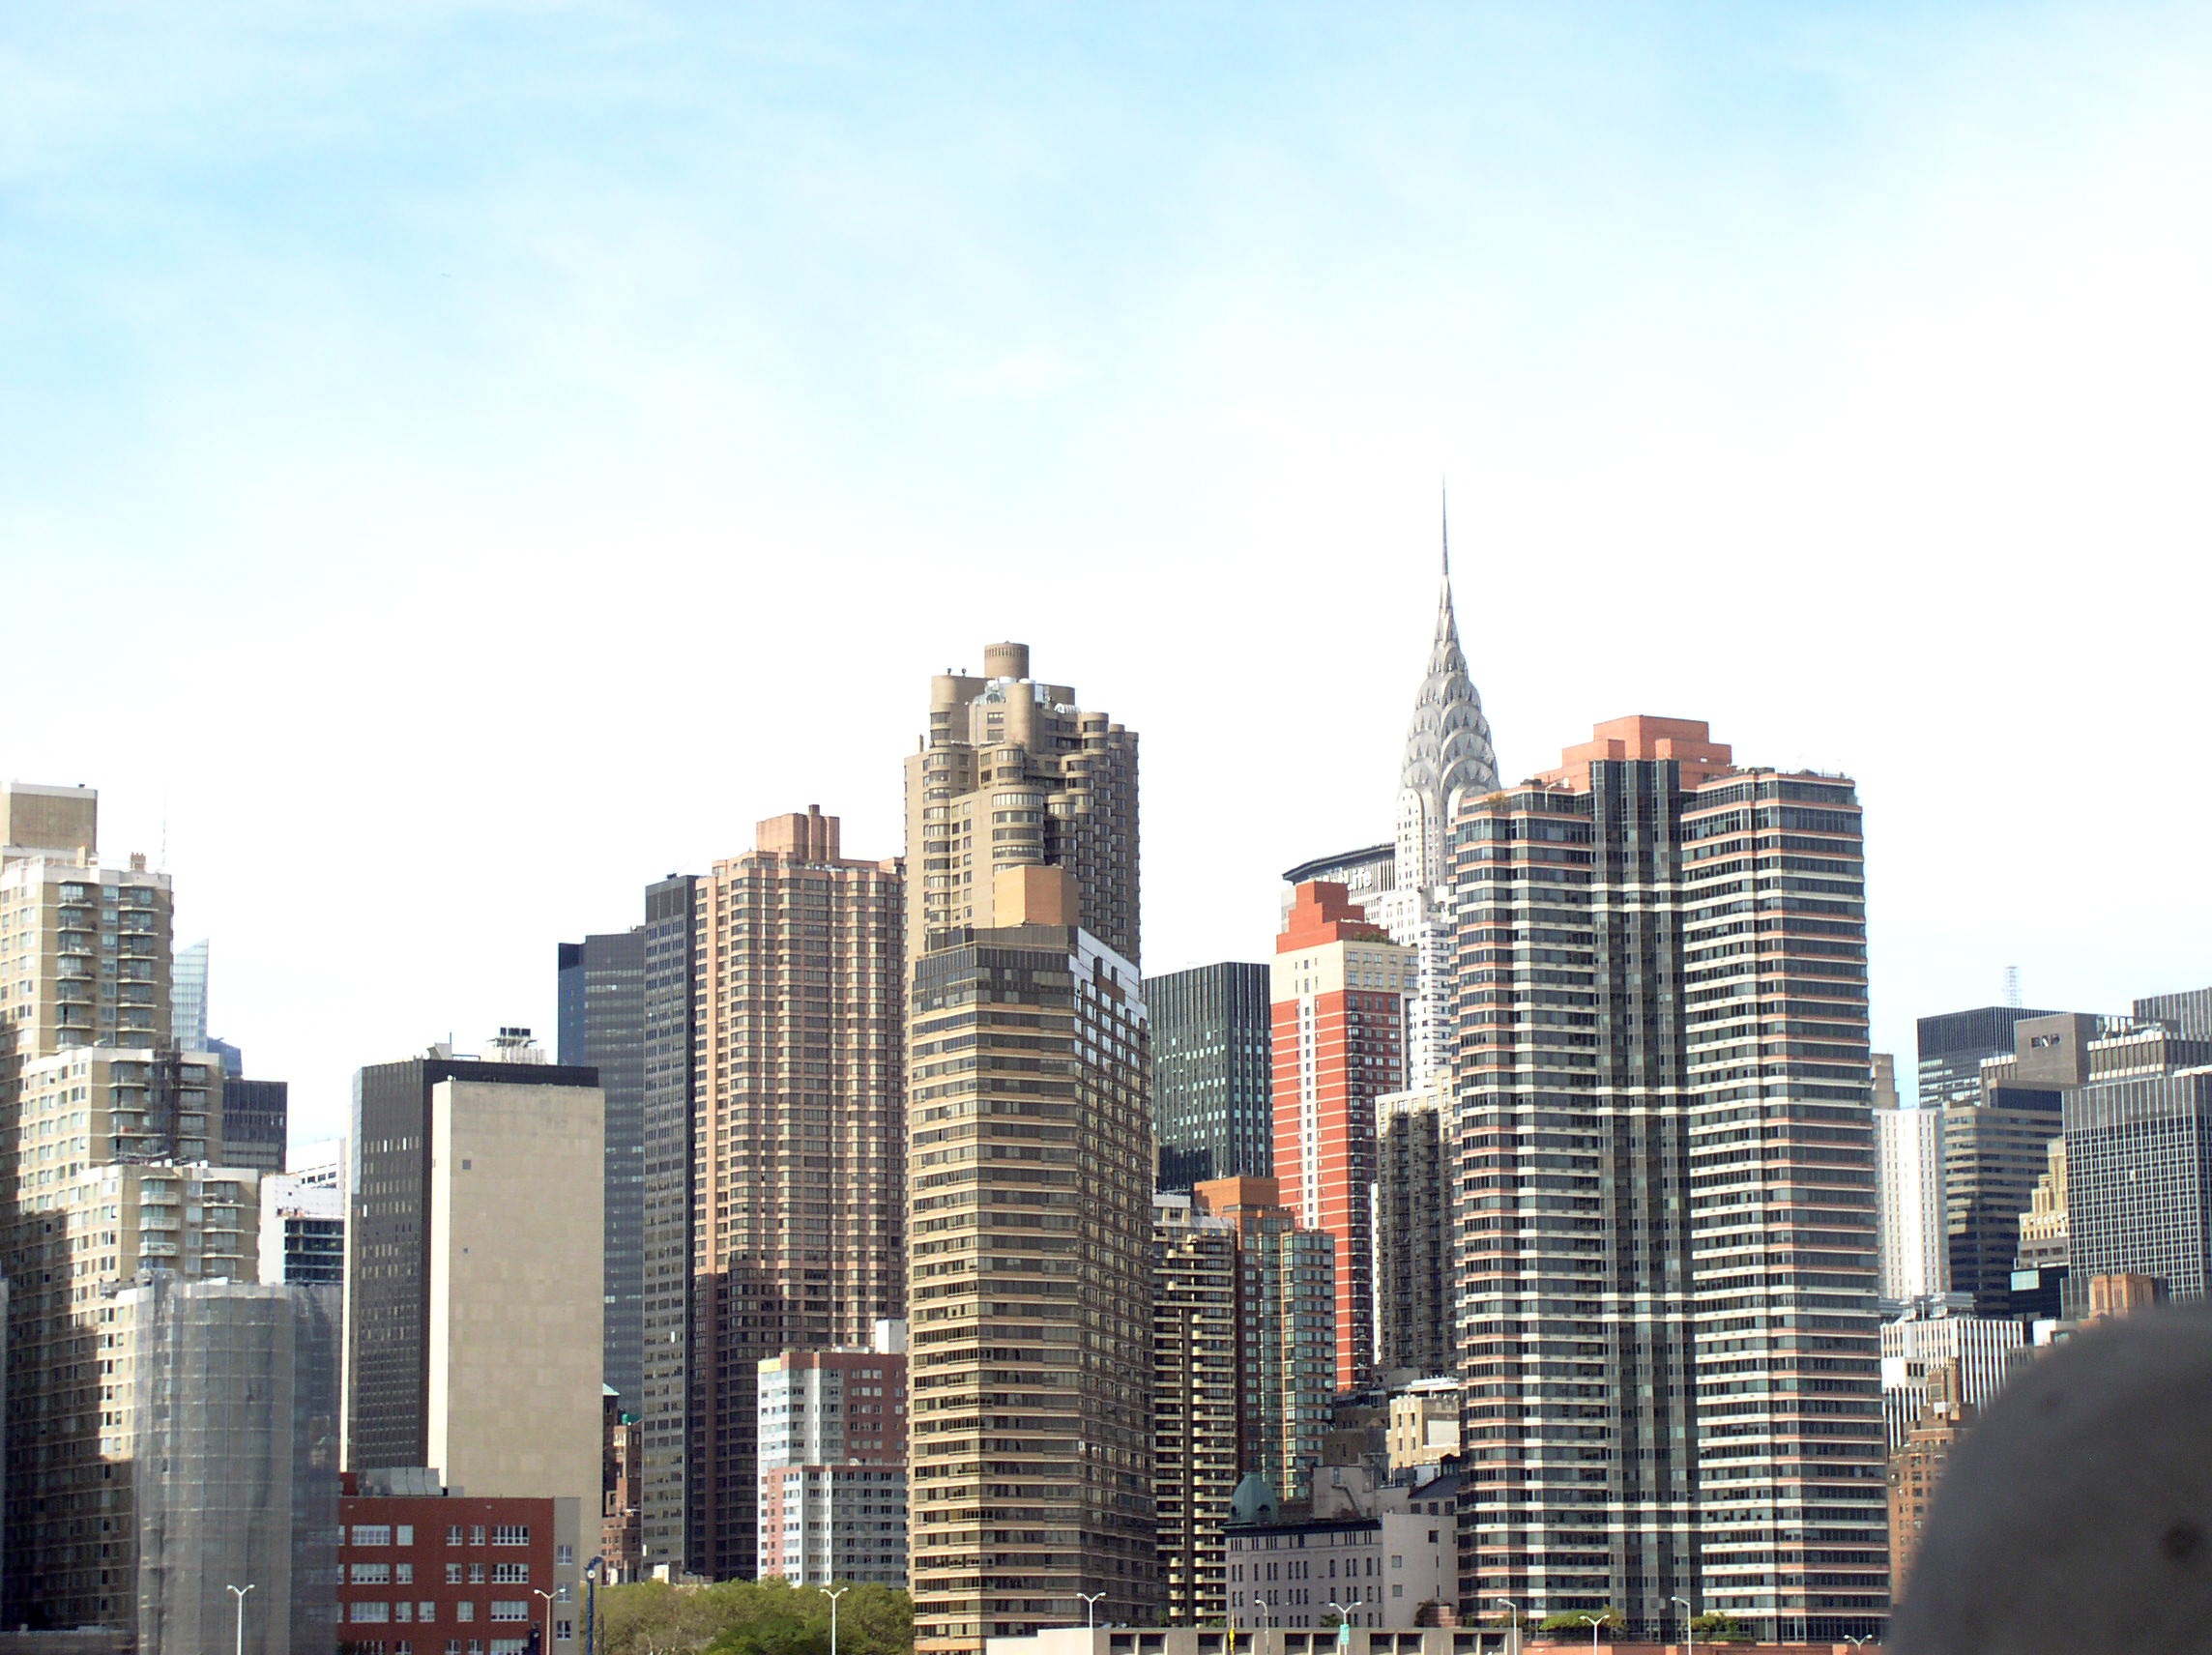
architecture, sky, skyline, building, city, atmosphere, skyscraper, new york, cityscape, downtown, tower, usa, tower block, structures, skyscrapers, metropolis, neighbourhood, urban area, residential area, geographical feature, human settlement, metropolitan area